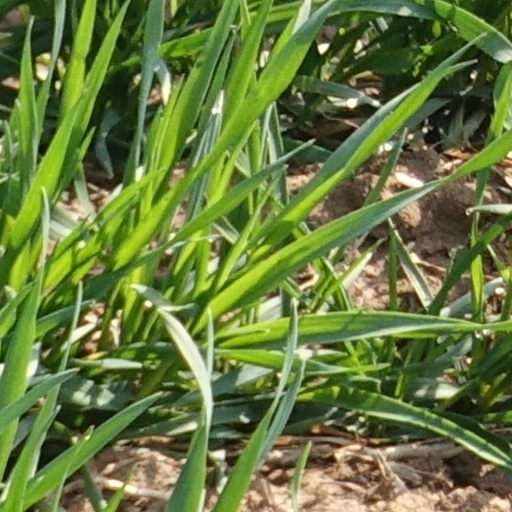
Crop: wheat